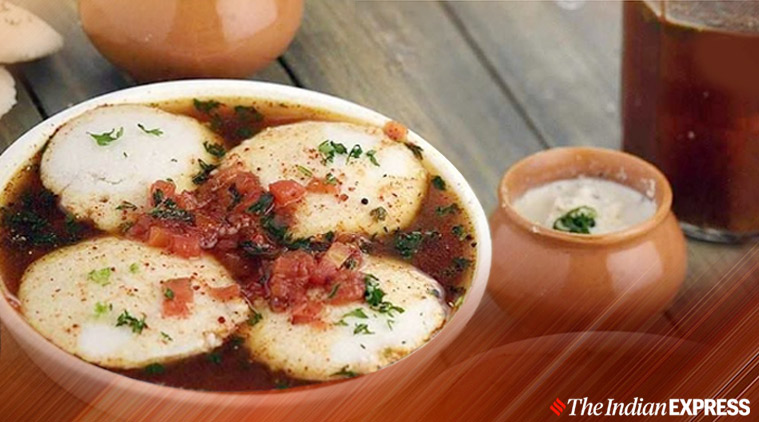
Dish: idli